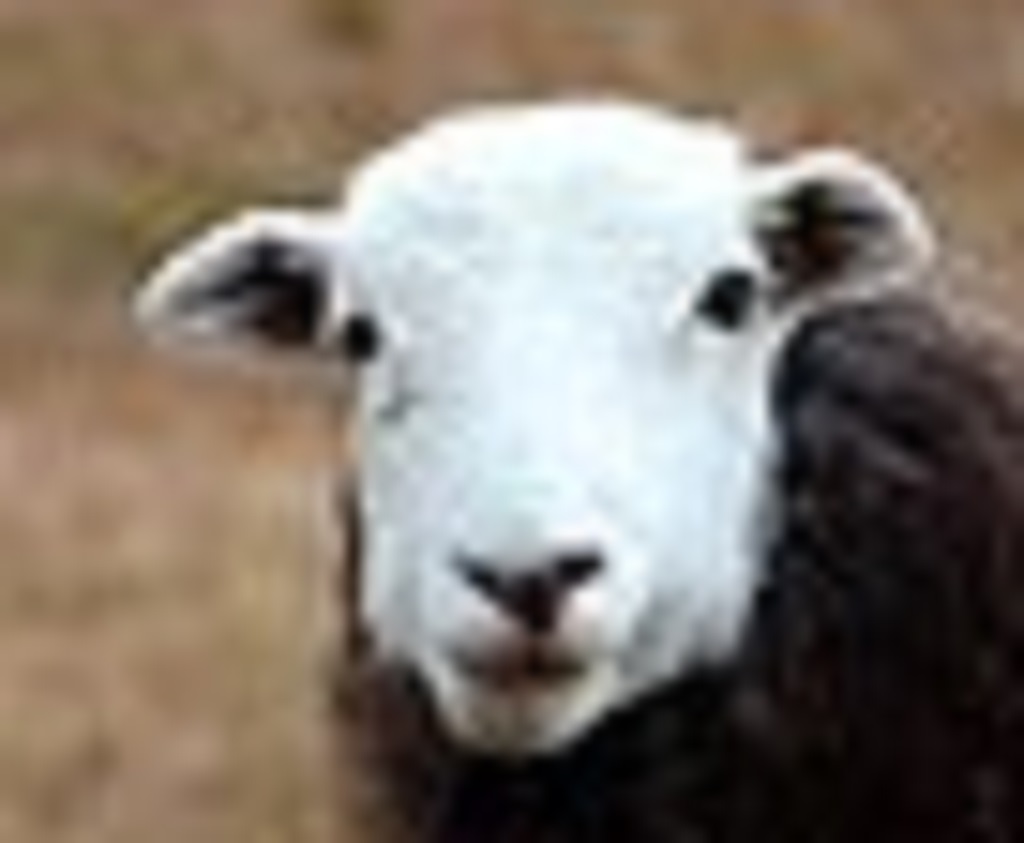
Label: no pain